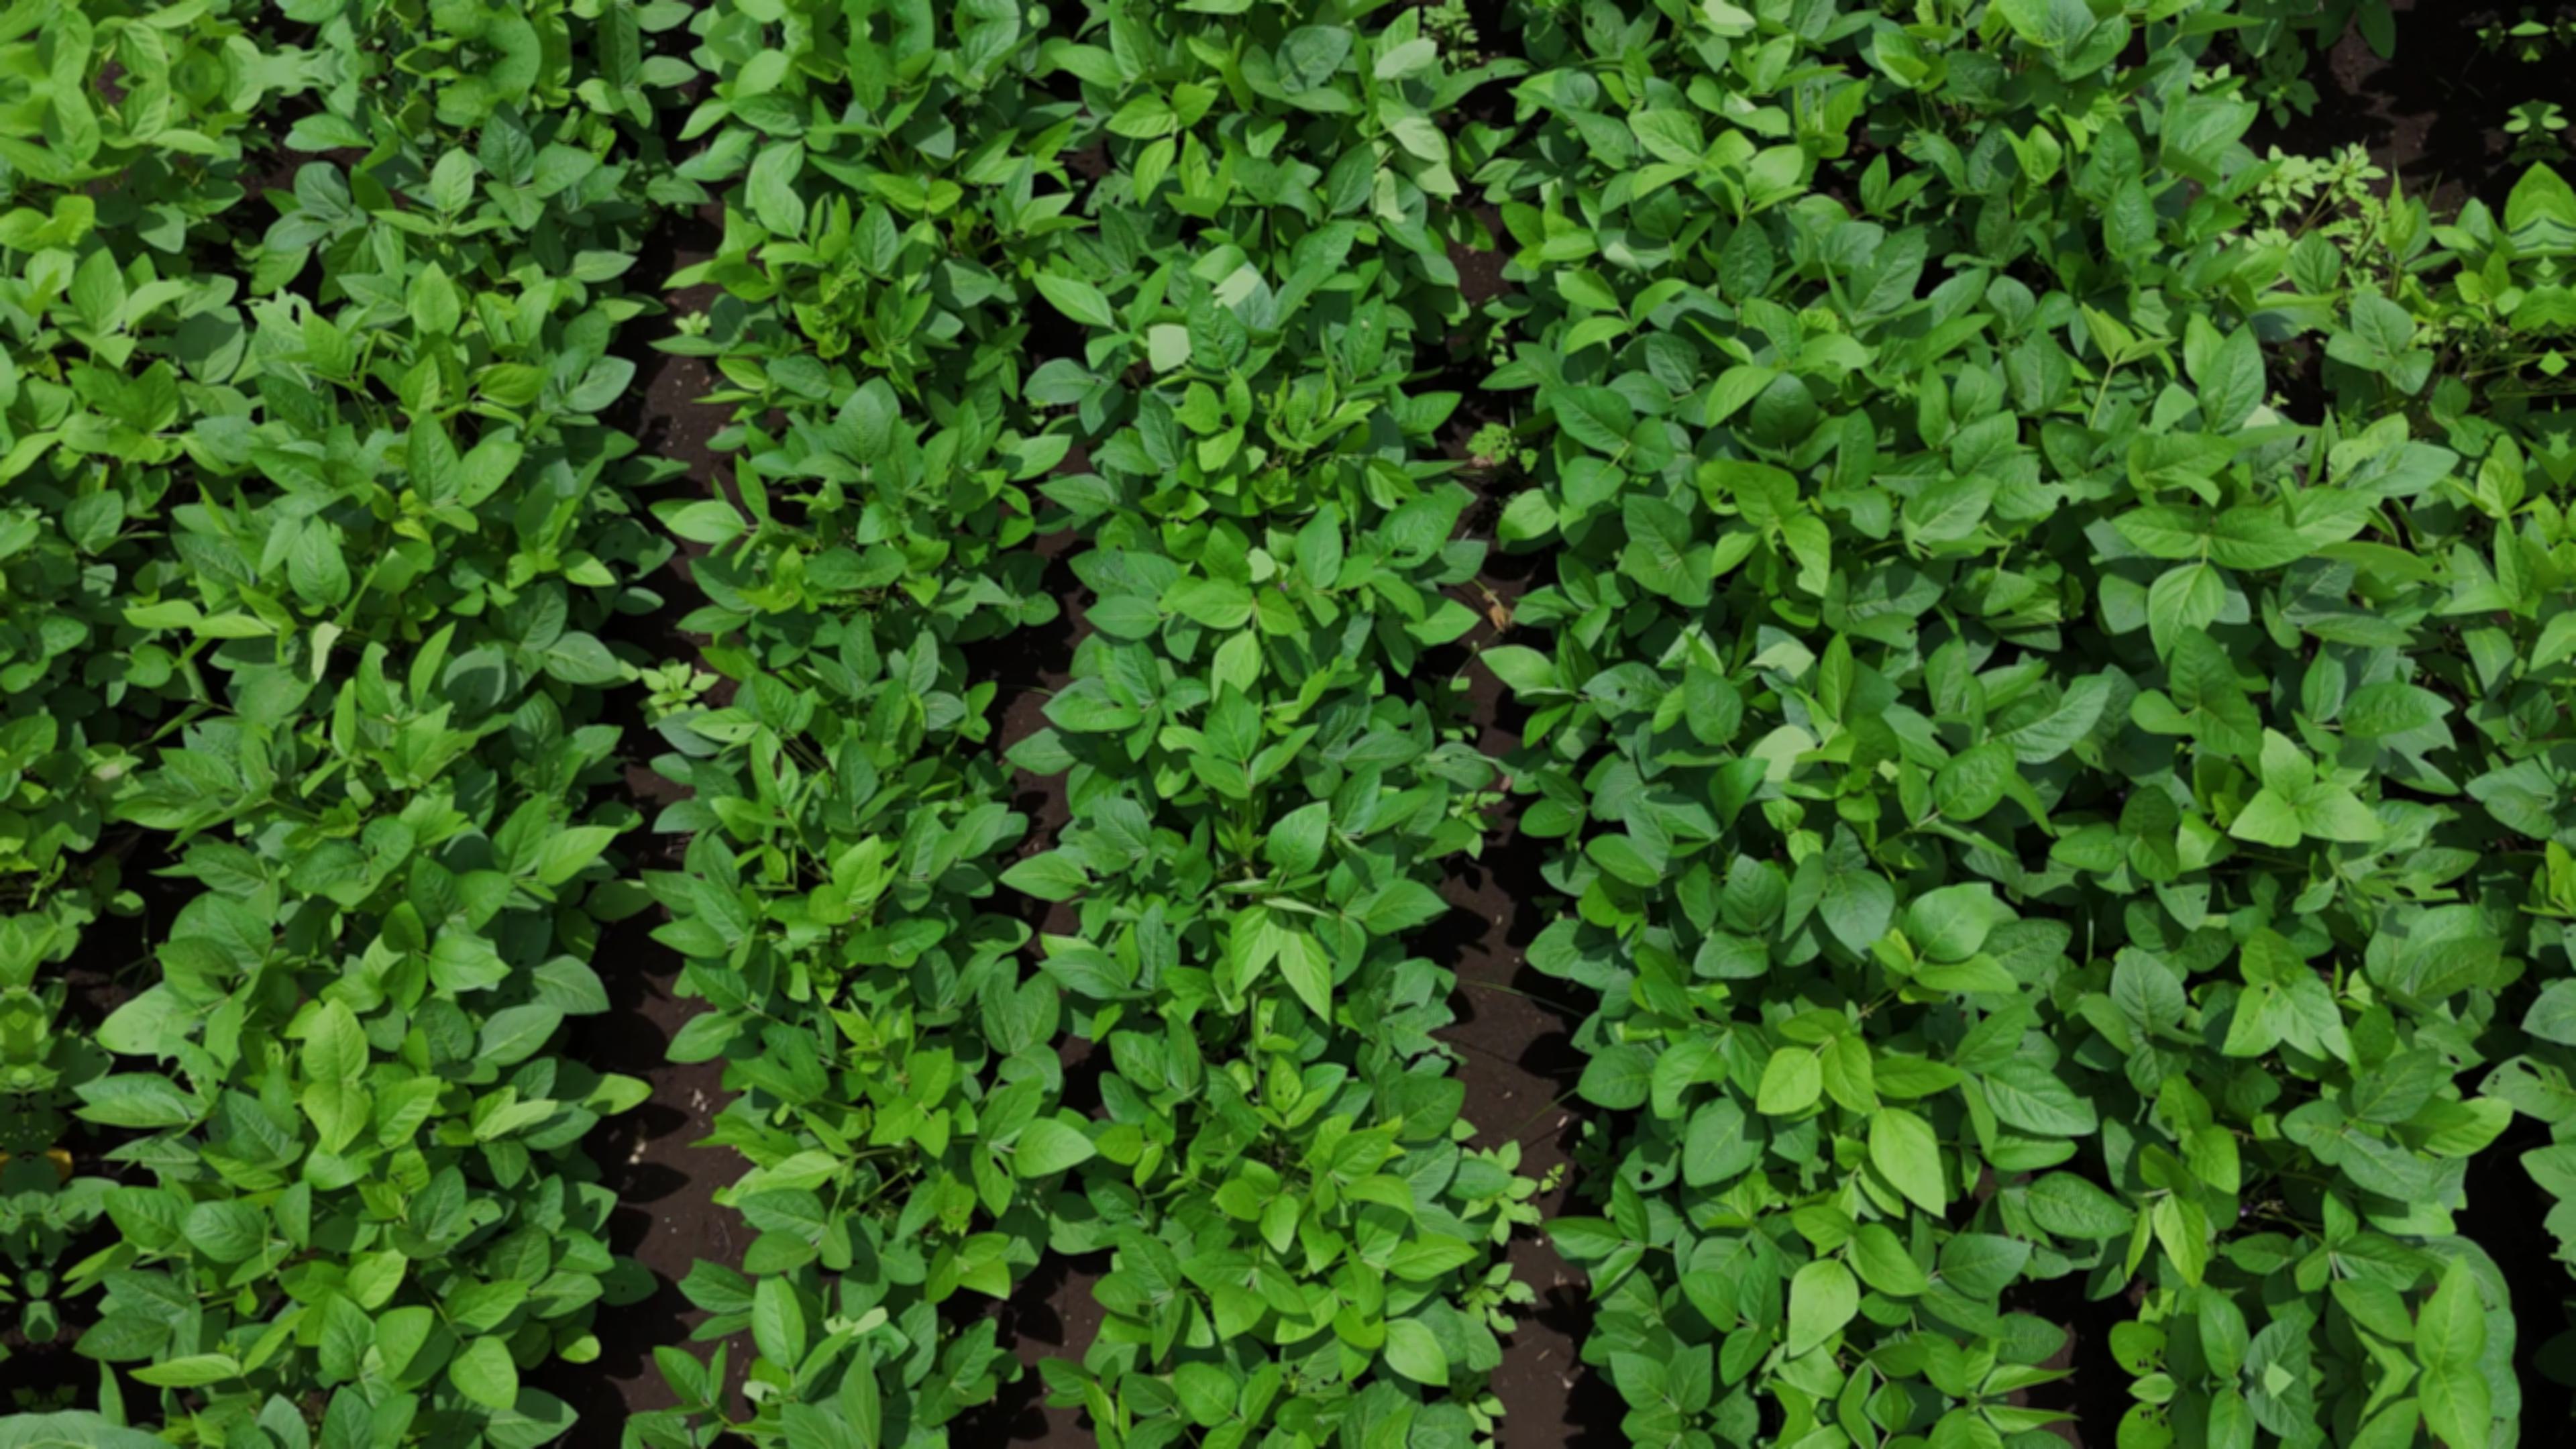
Label: Healthy